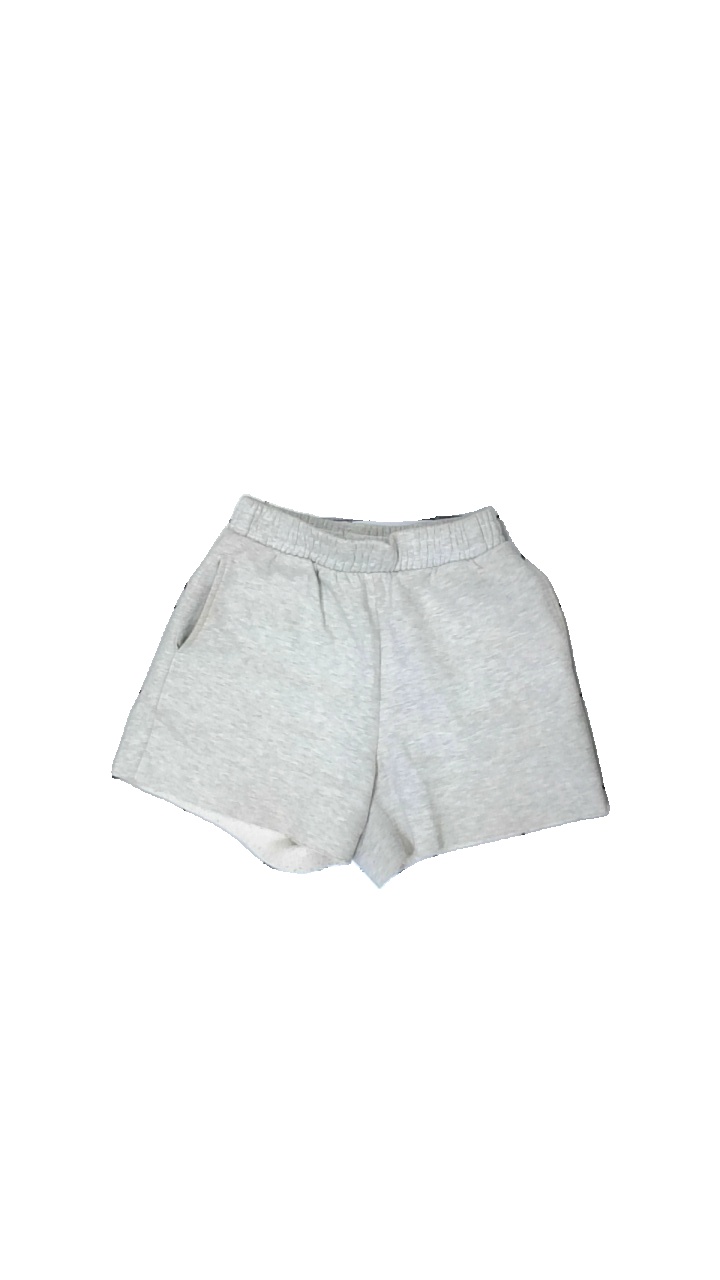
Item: Shorts (Ladies)
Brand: Bikbok
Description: grå shorts, mycket nopprig över hela och fläckar över hela
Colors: Grey
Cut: Regular
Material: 46% cotton 54% polyester
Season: Summer
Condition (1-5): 1
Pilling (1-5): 2
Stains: Major
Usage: Export
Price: <50